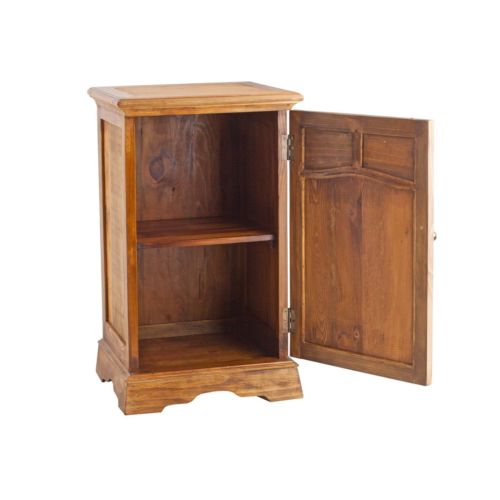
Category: cabinet